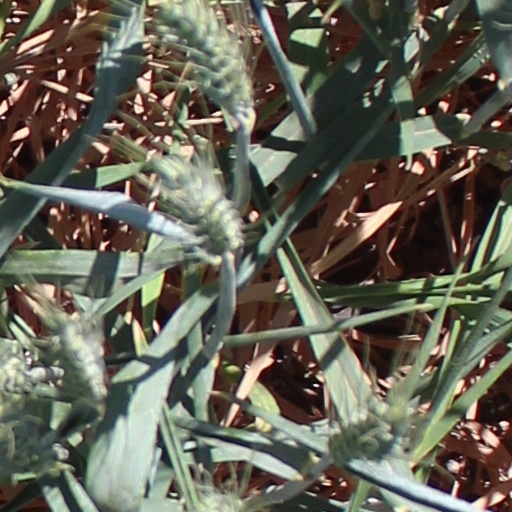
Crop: wheat